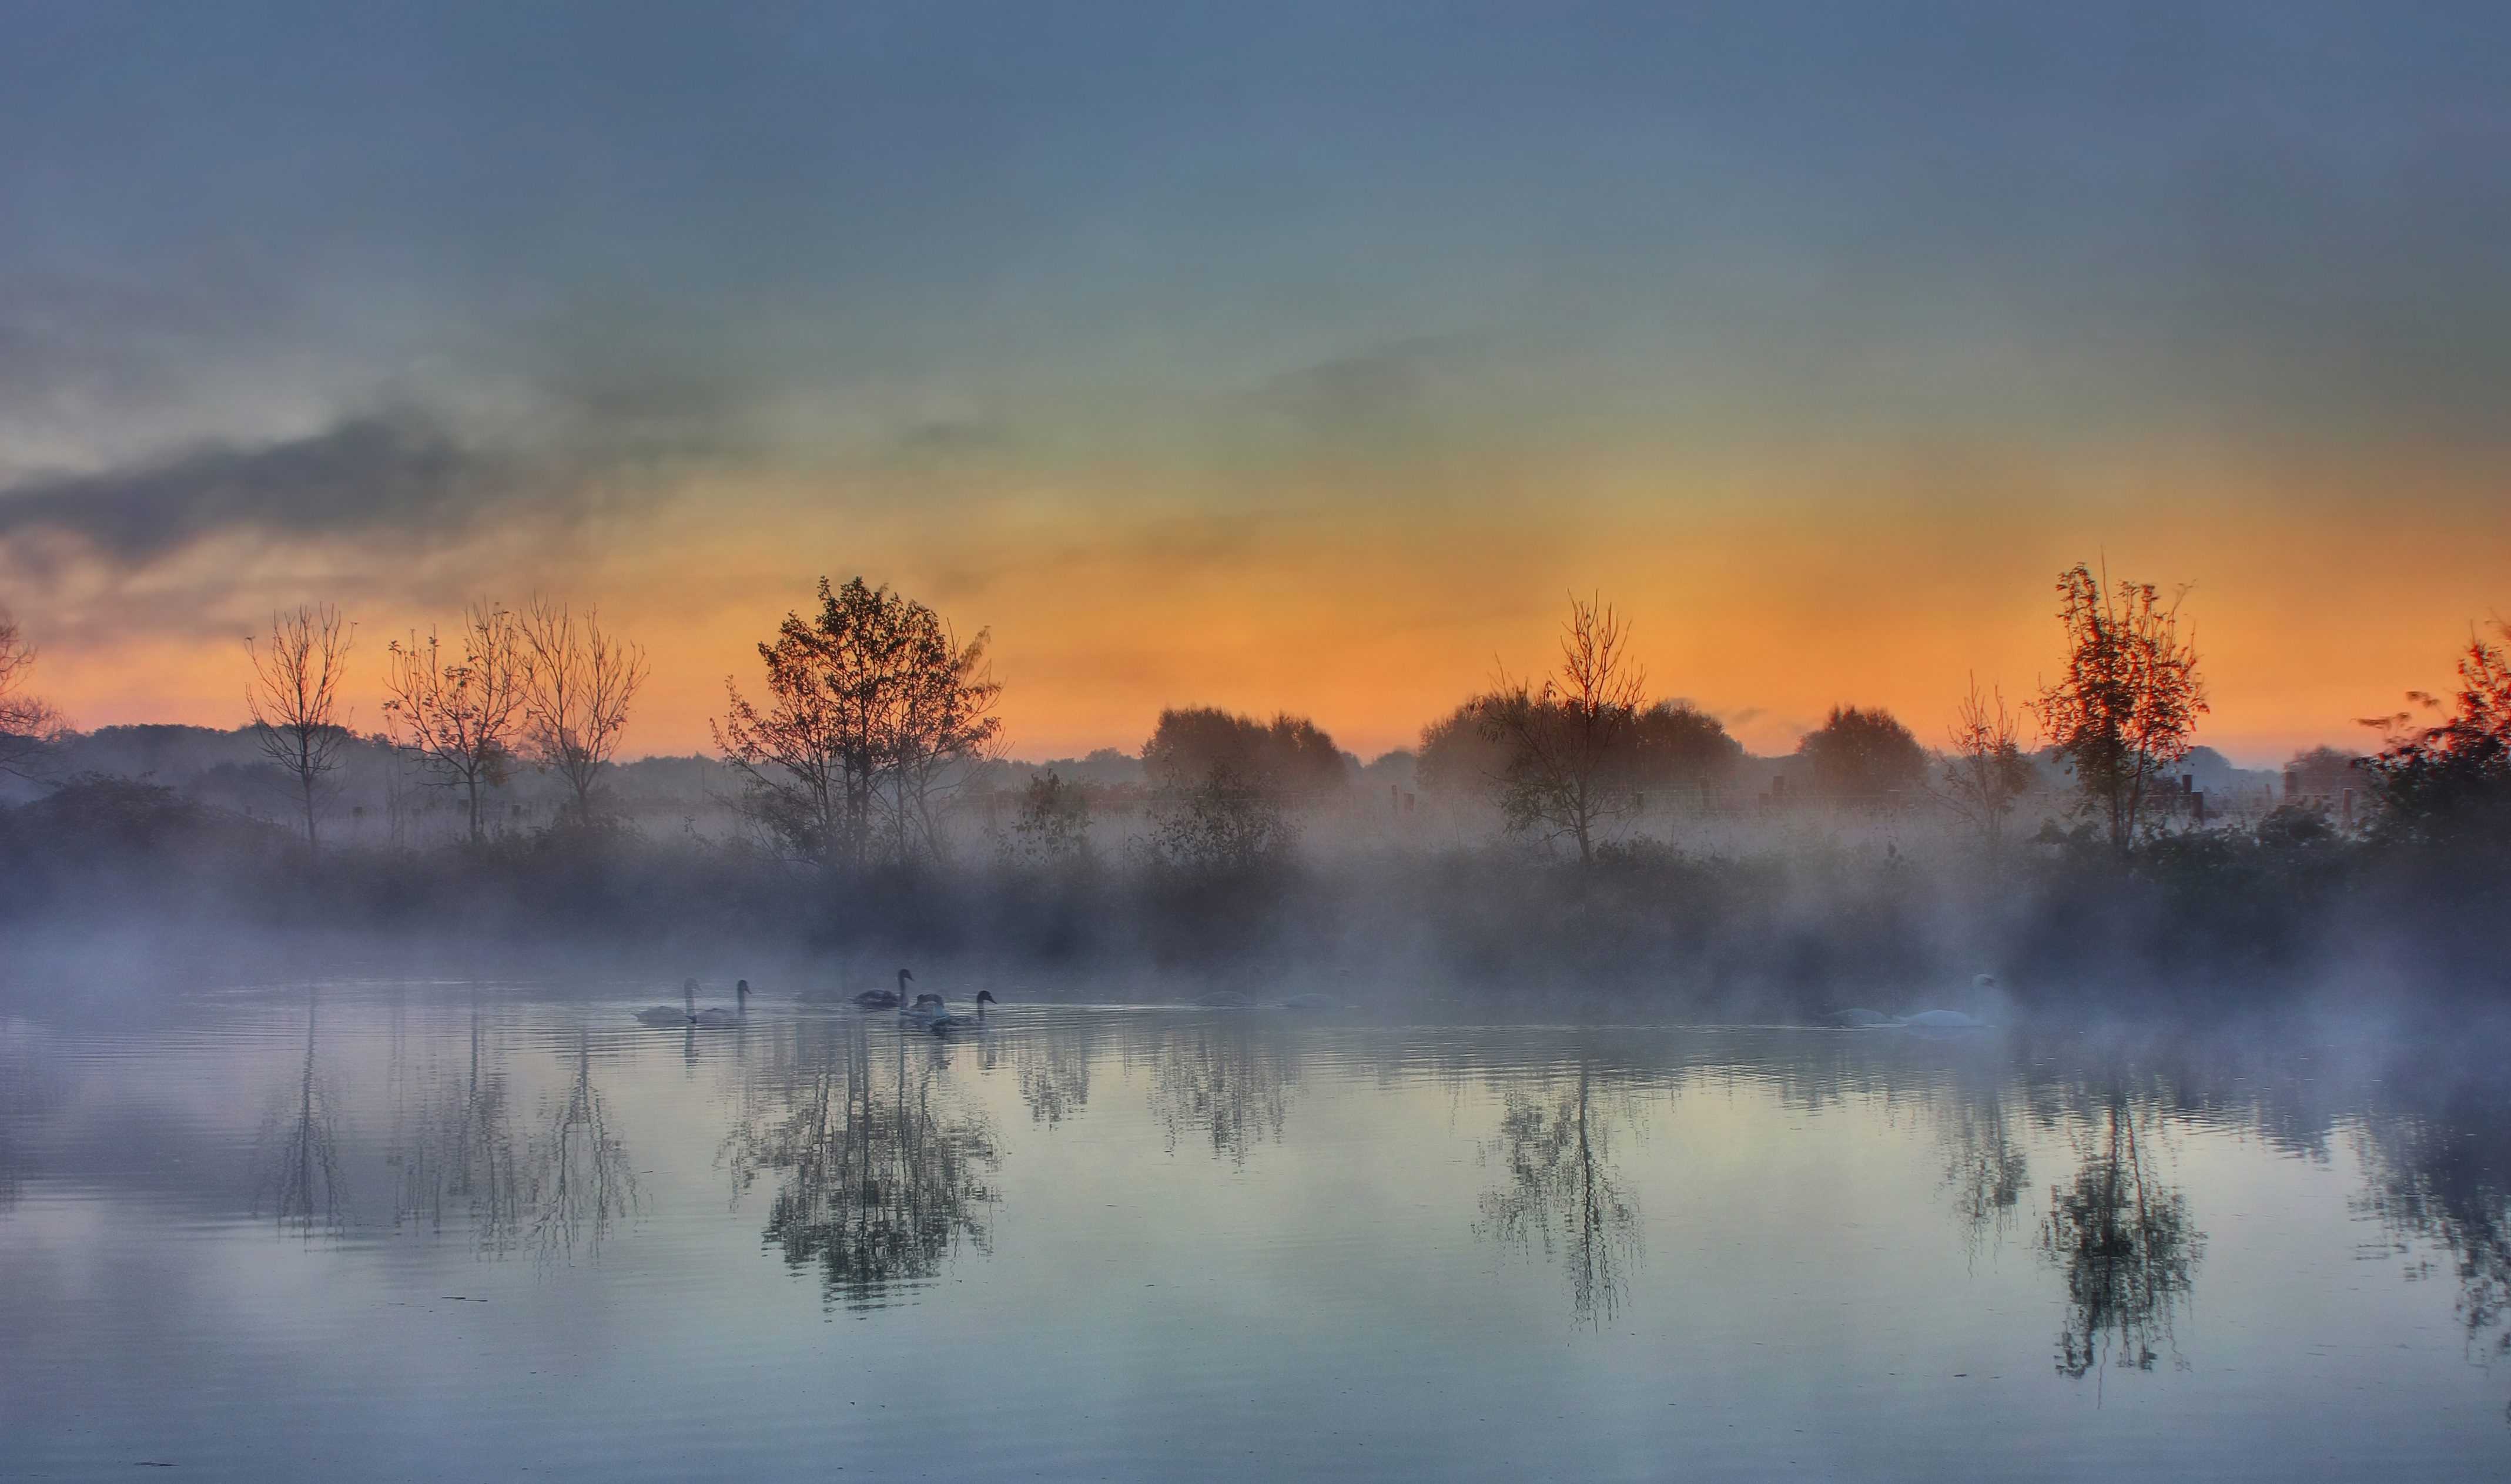
landscape, tree, water, nature, winter, cloud, sky, fog, sunrise, sunset, mist, sunlight, morning, frost, dawn, atmosphere, river, dusk, evening, reflection, autumn, weather, season, clouds, atmospheric, landscape water, atmospheric phenomenon